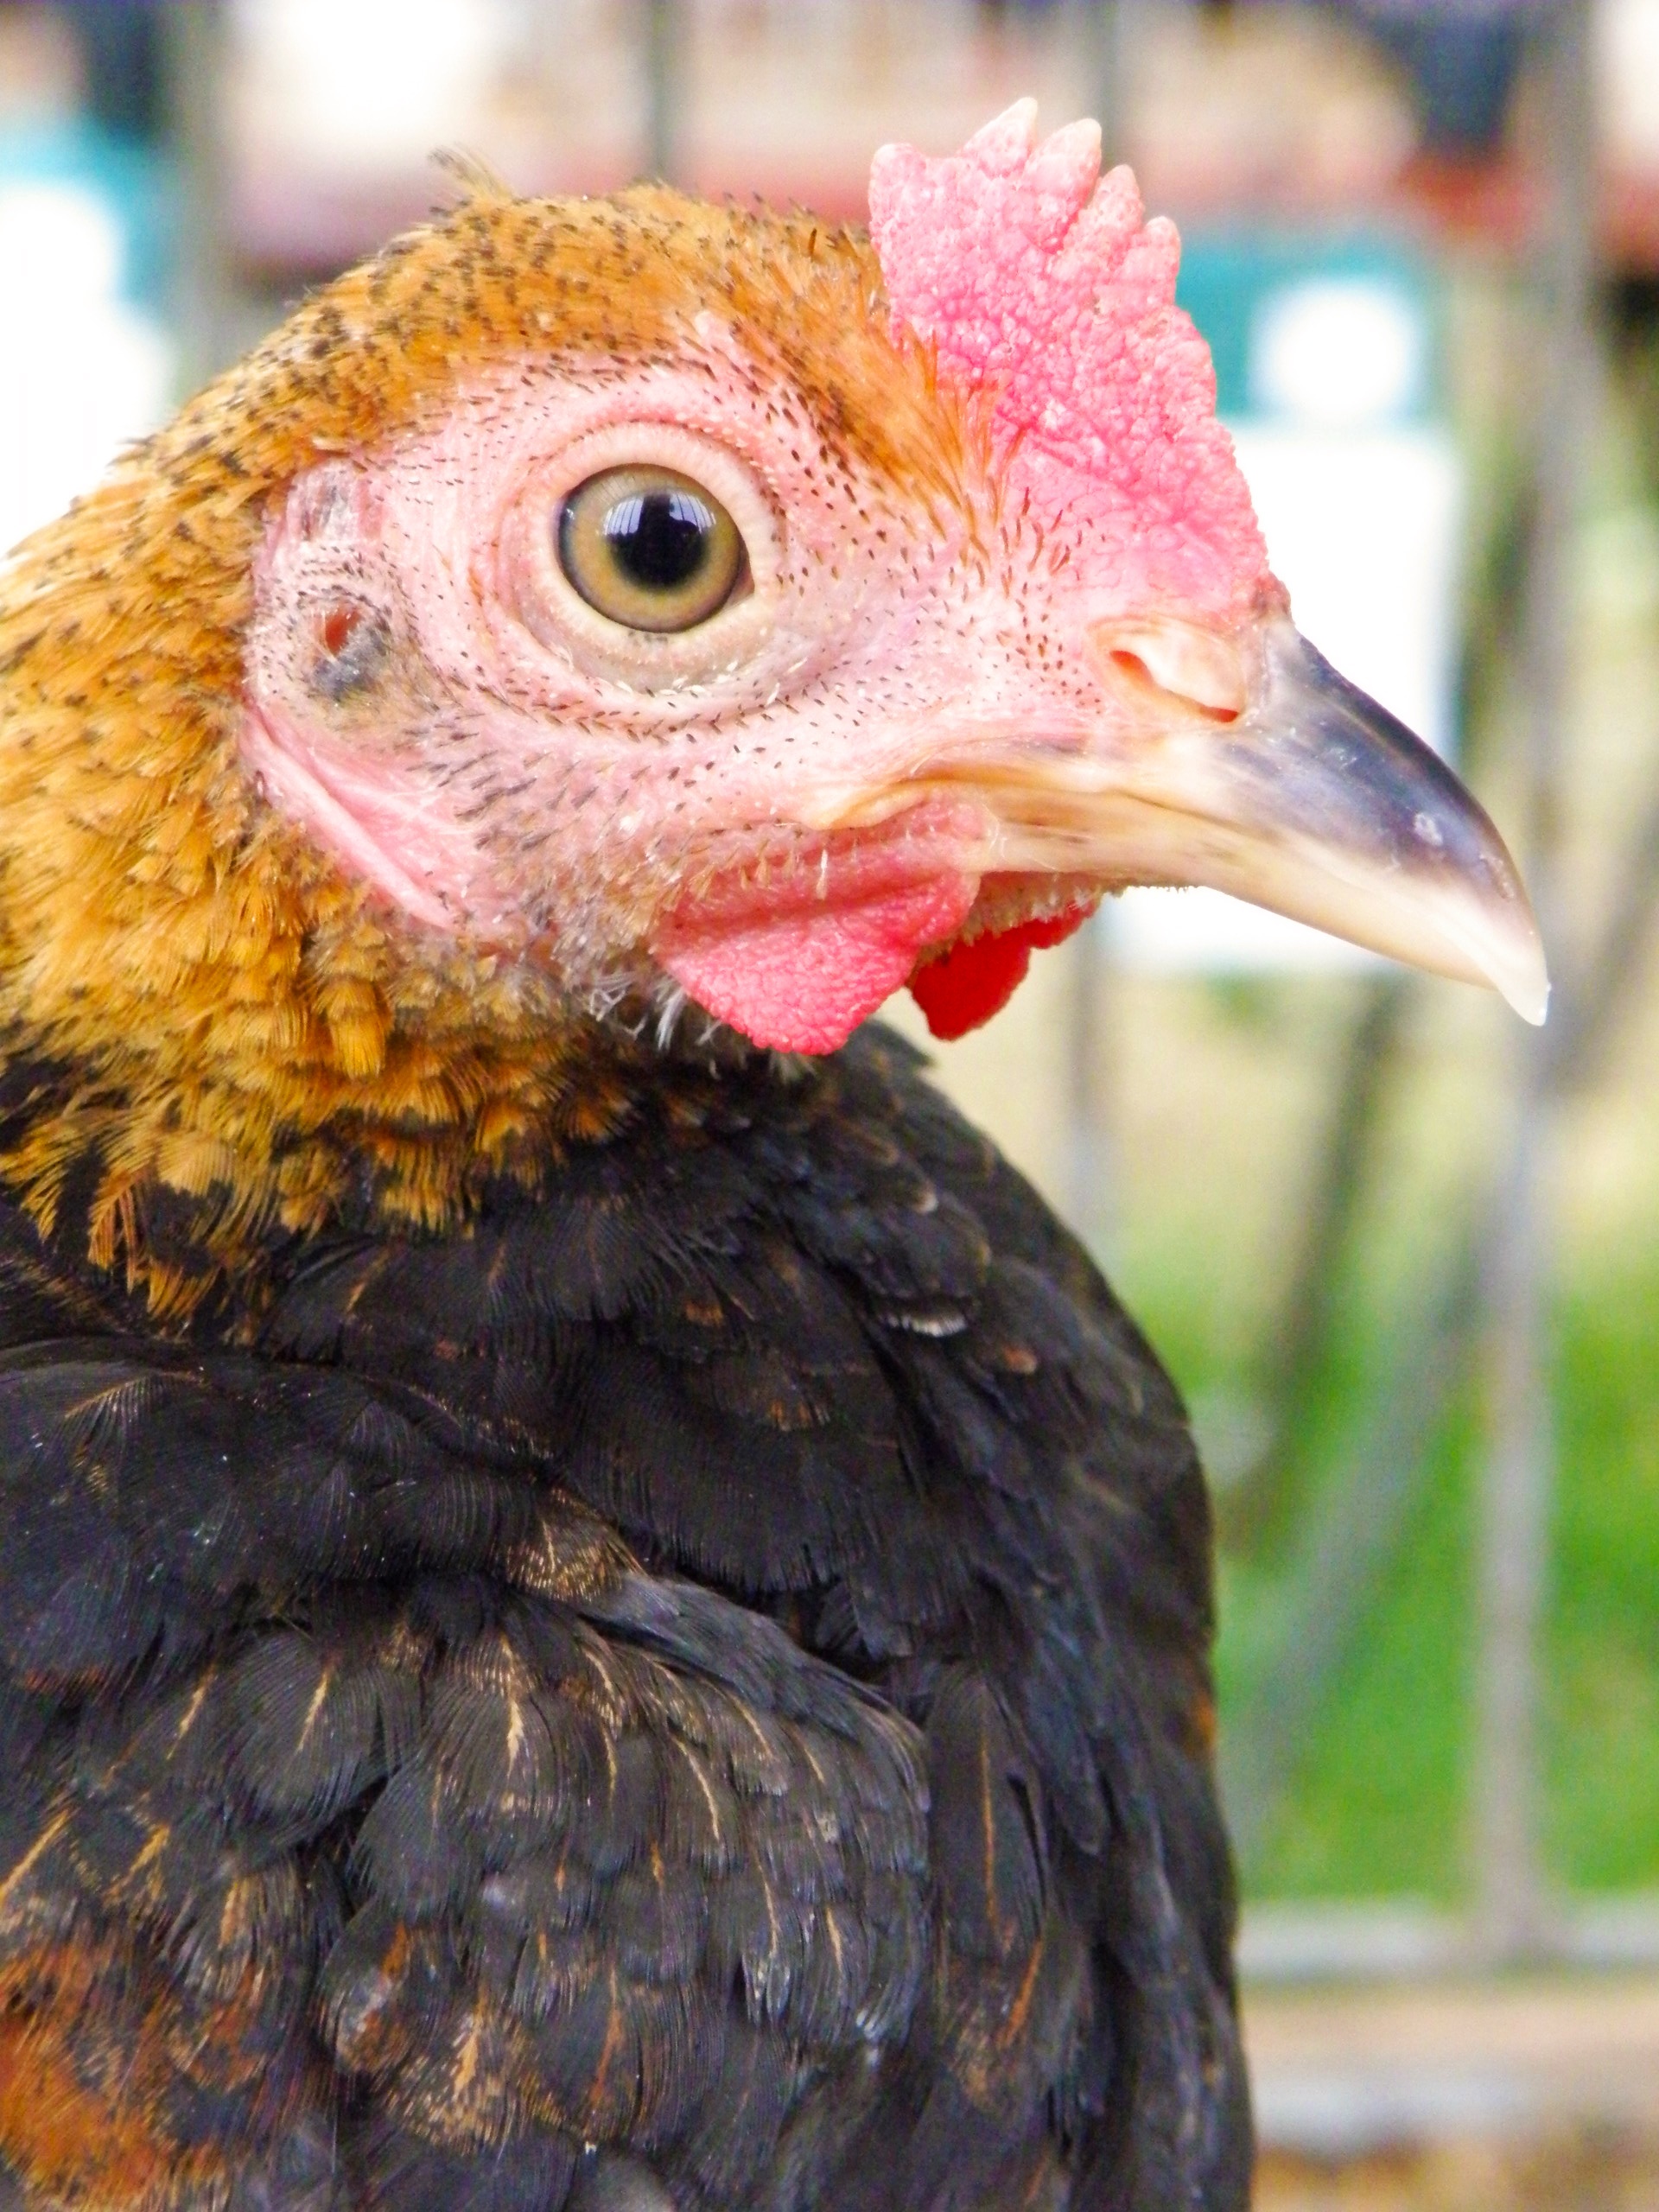
bird, wildlife, portrait, beak, chicken, fowl, fauna, hen, close up, galliformes, turkey, head, vertebrate, phasianidae, wild turkey, domesticated turkey